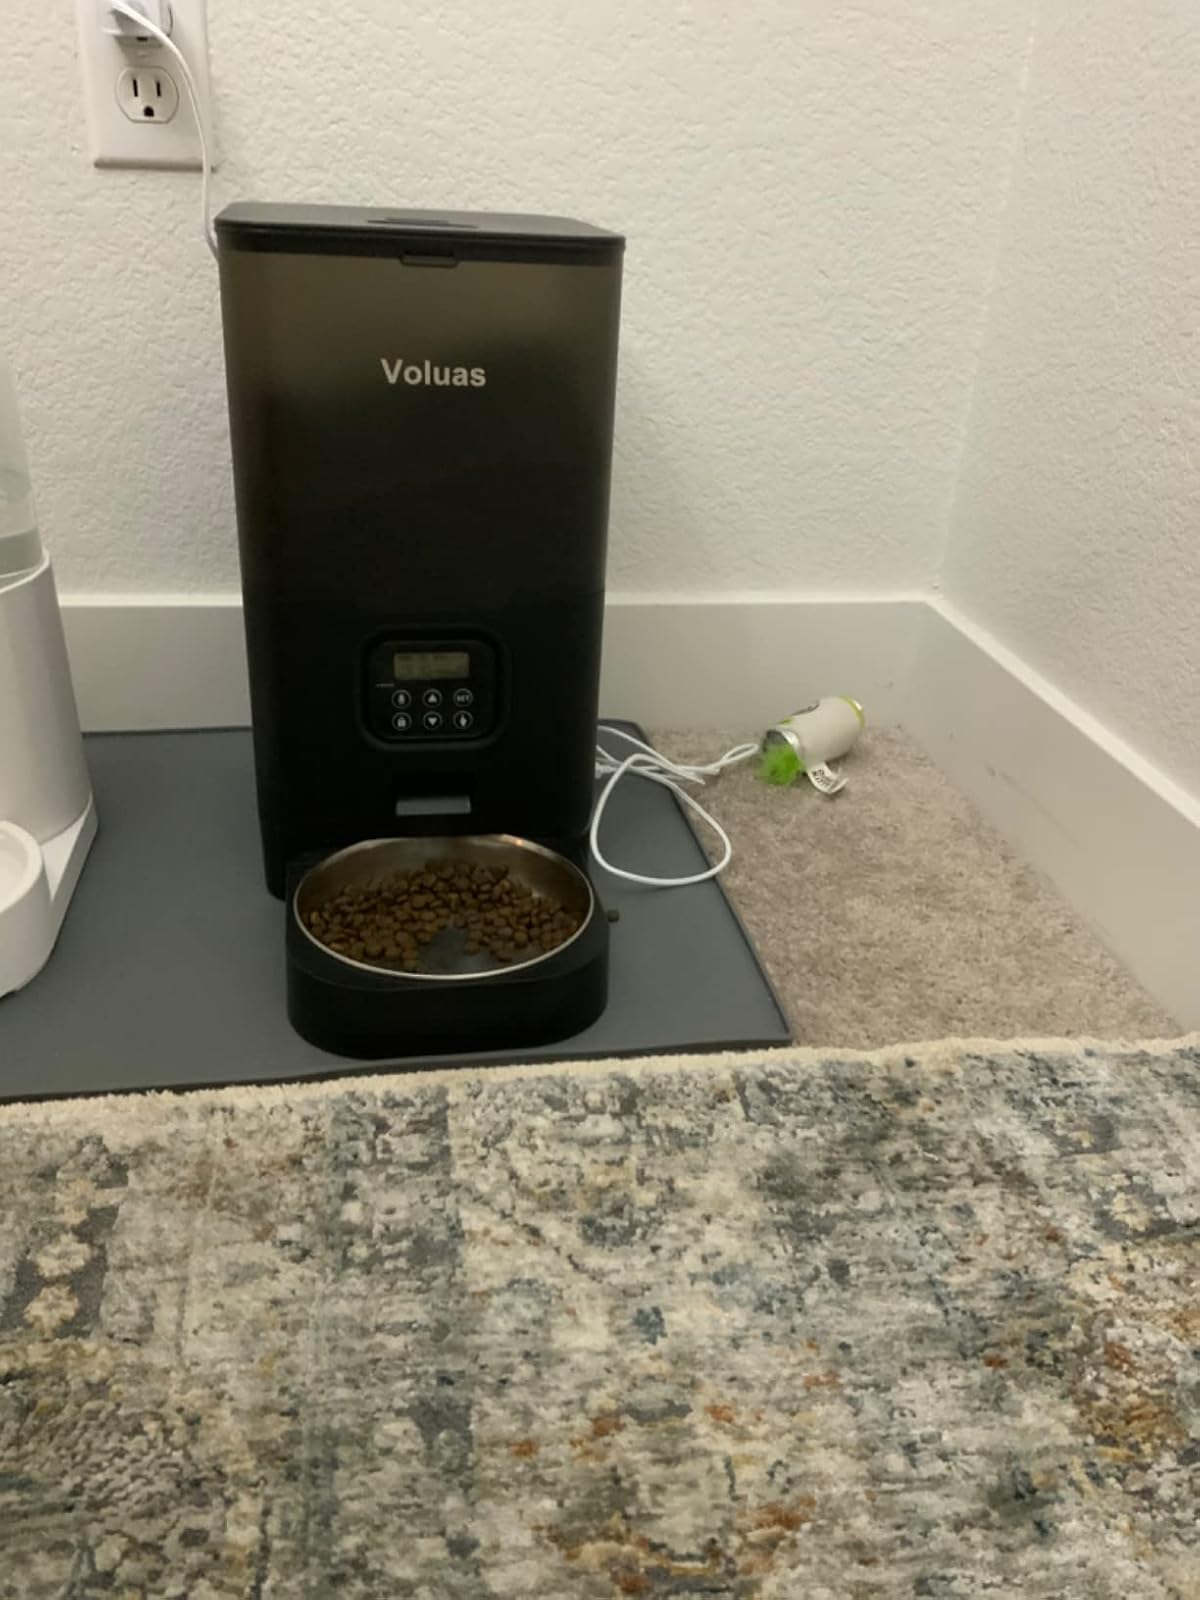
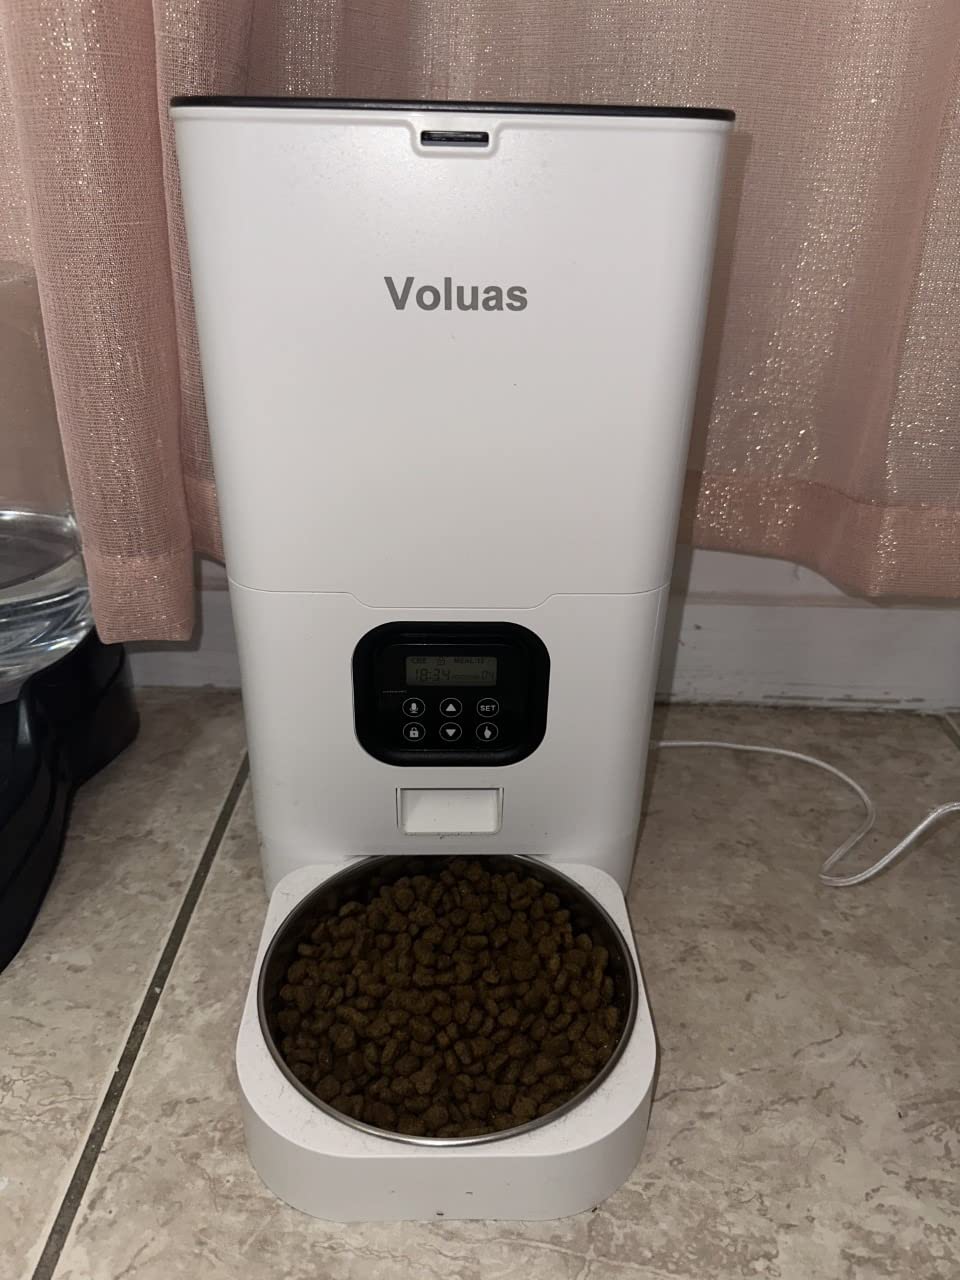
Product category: items_feeder
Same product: no